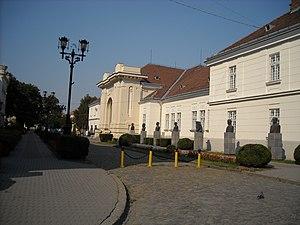
Alba Iulia est une ville de Roumanie située en Transylvanie, dans le județ d'Alba dont elle est le chef-lieu. Elle était la capitale historique, politique et religieuse de la Principauté de Transylvanie.